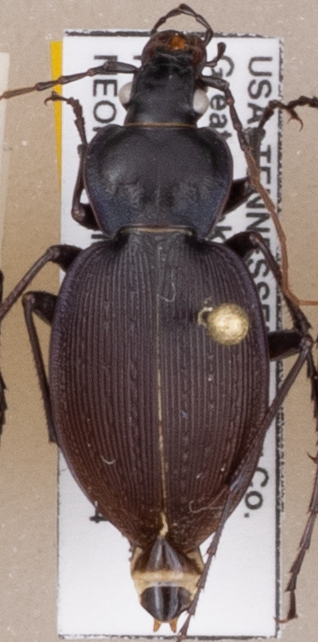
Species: Carabus goryi
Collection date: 2018-09-04
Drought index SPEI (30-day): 0.17
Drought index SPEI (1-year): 0.786
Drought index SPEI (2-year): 0.438